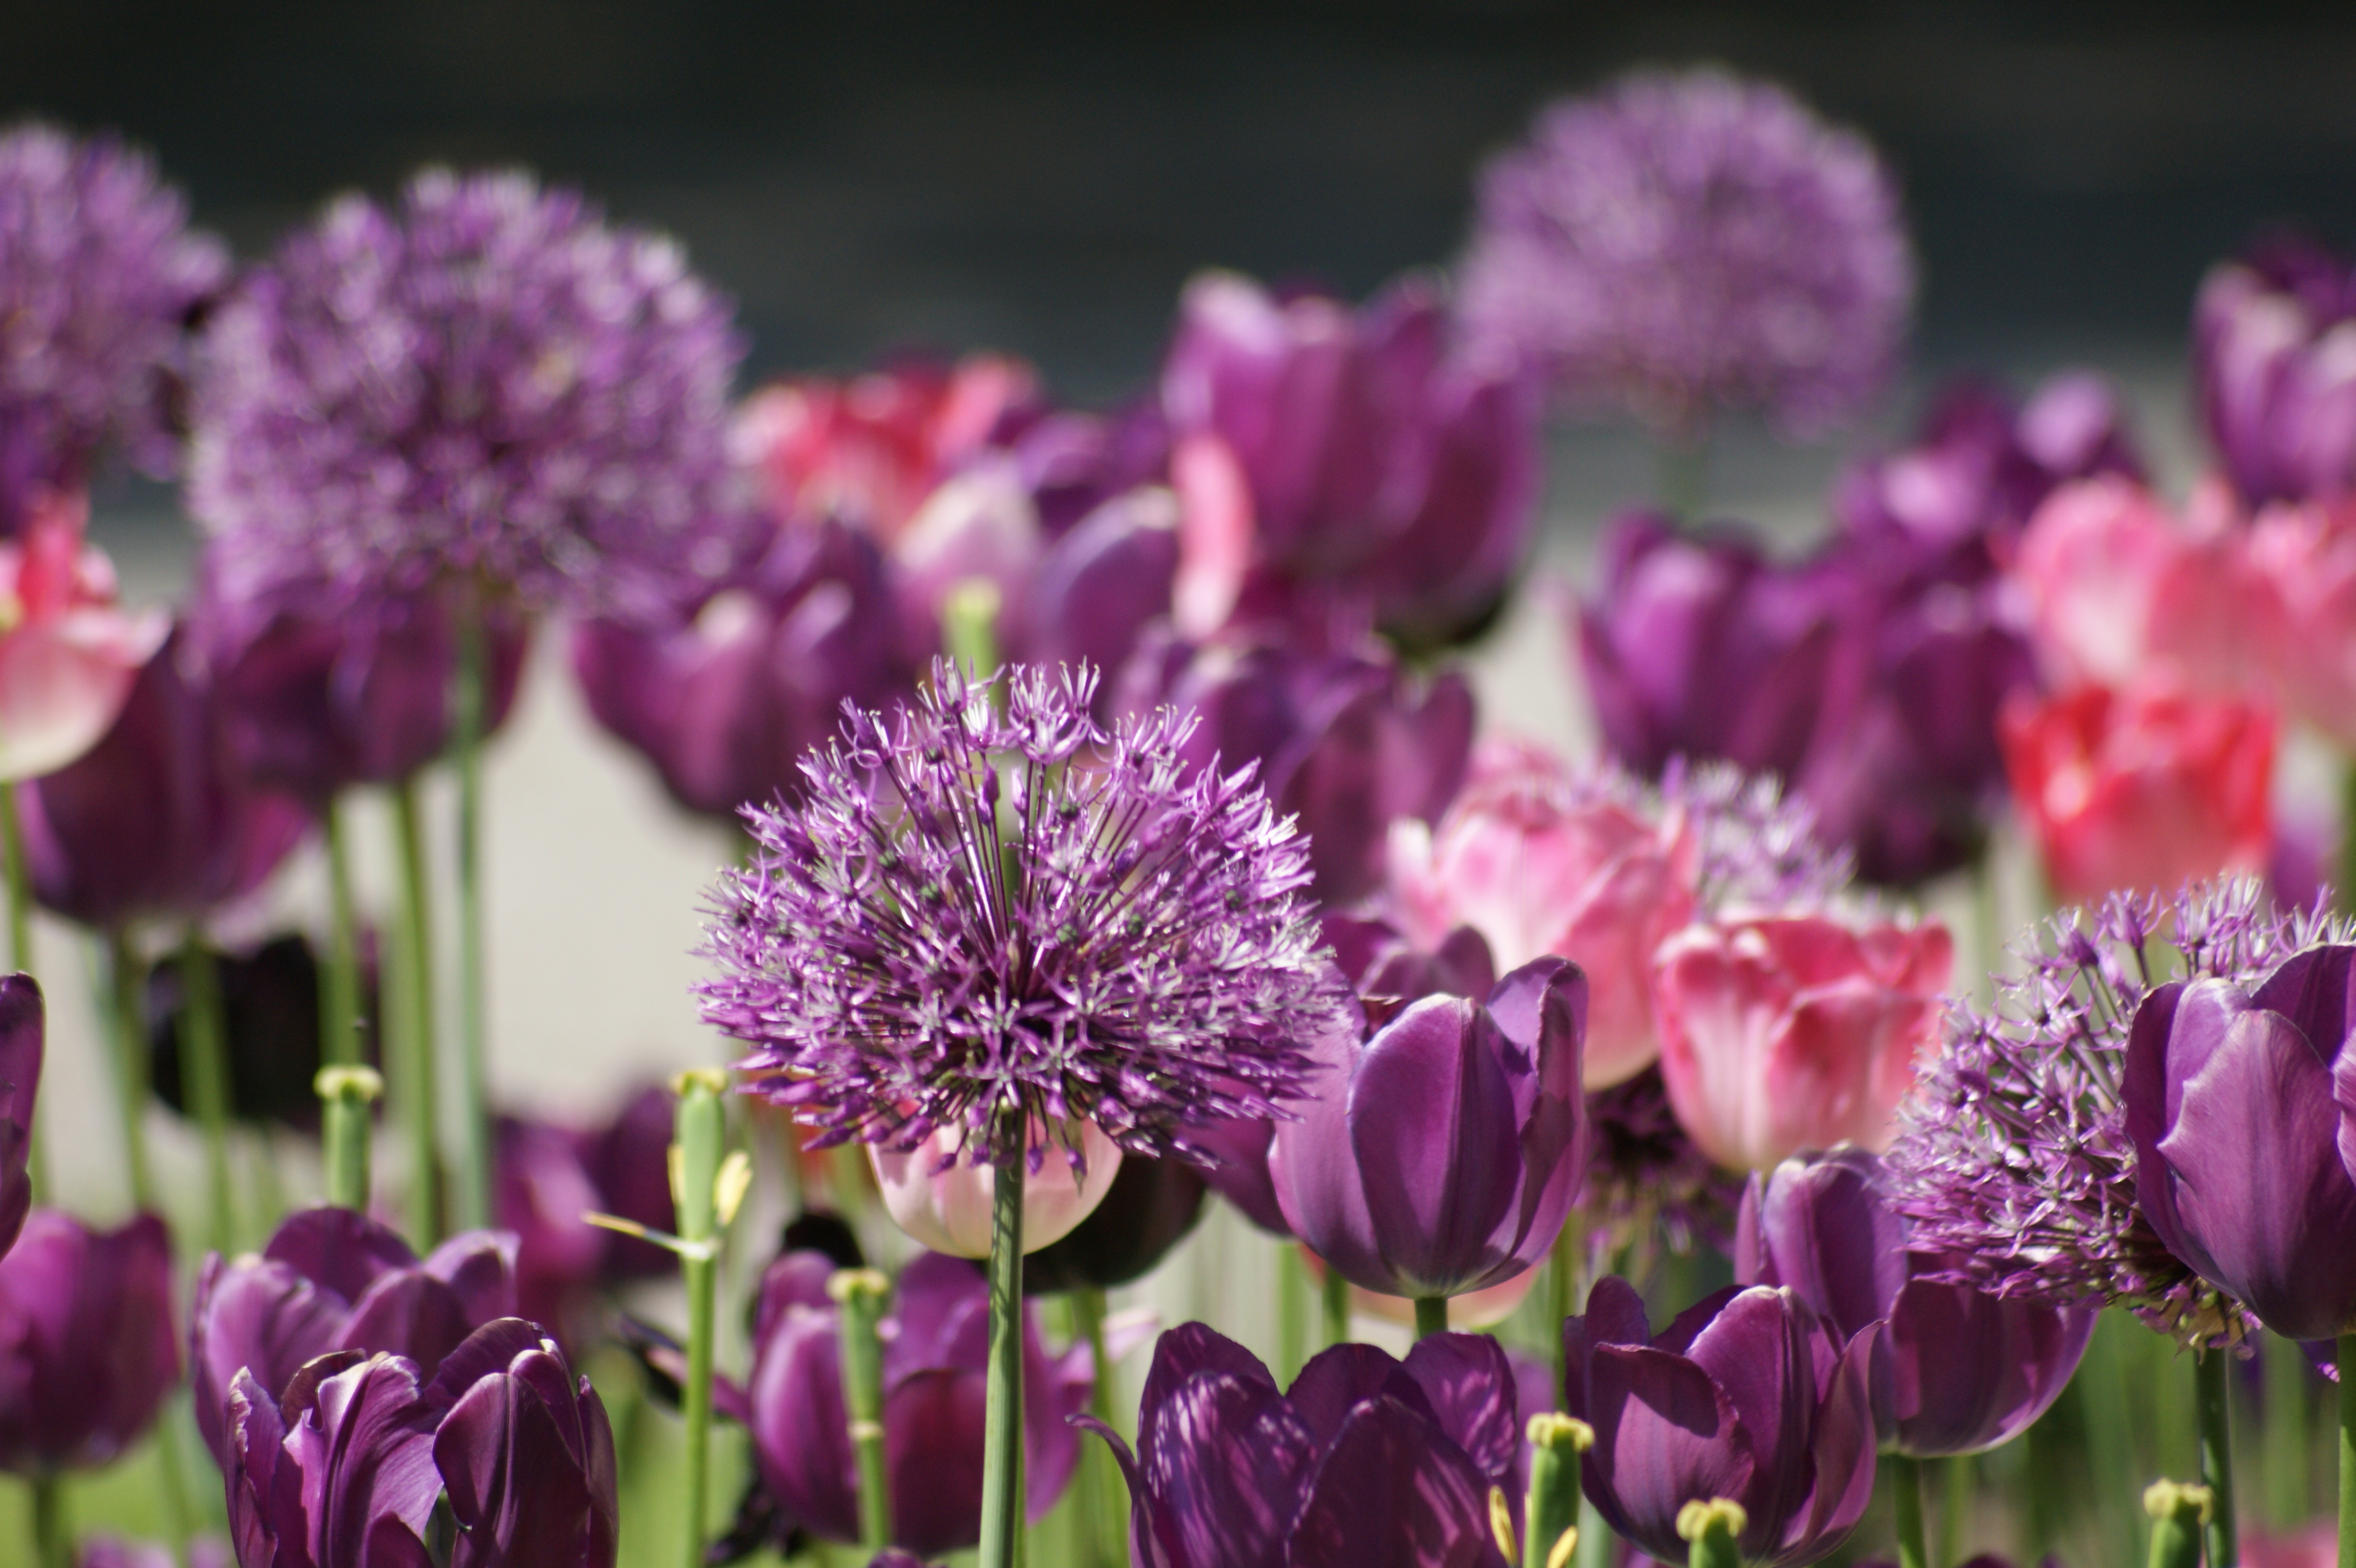
blossom, plant, flower, purple, petal, botany, flora, flowers, violet, tulips, floristry, macro photography, flowering plant, land plant